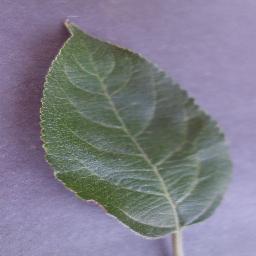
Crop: apple
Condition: healthy